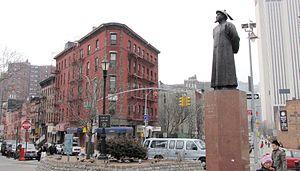
Chatham Square est un carrefour important de Chinatown à Manhattan, situé au croisement de sept rues ou avenues de New York : Bowery, East Broadway, St. James Place, Mott Street, Oliver Street, Worth Street et Park Row.